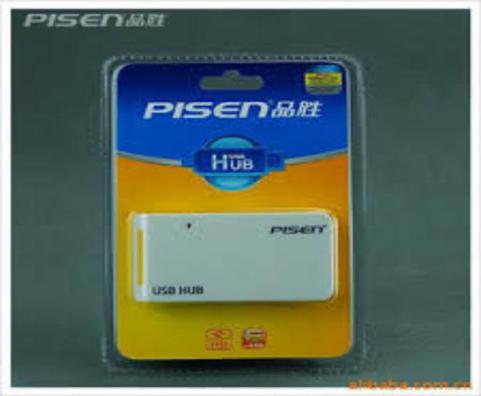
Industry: Electronic